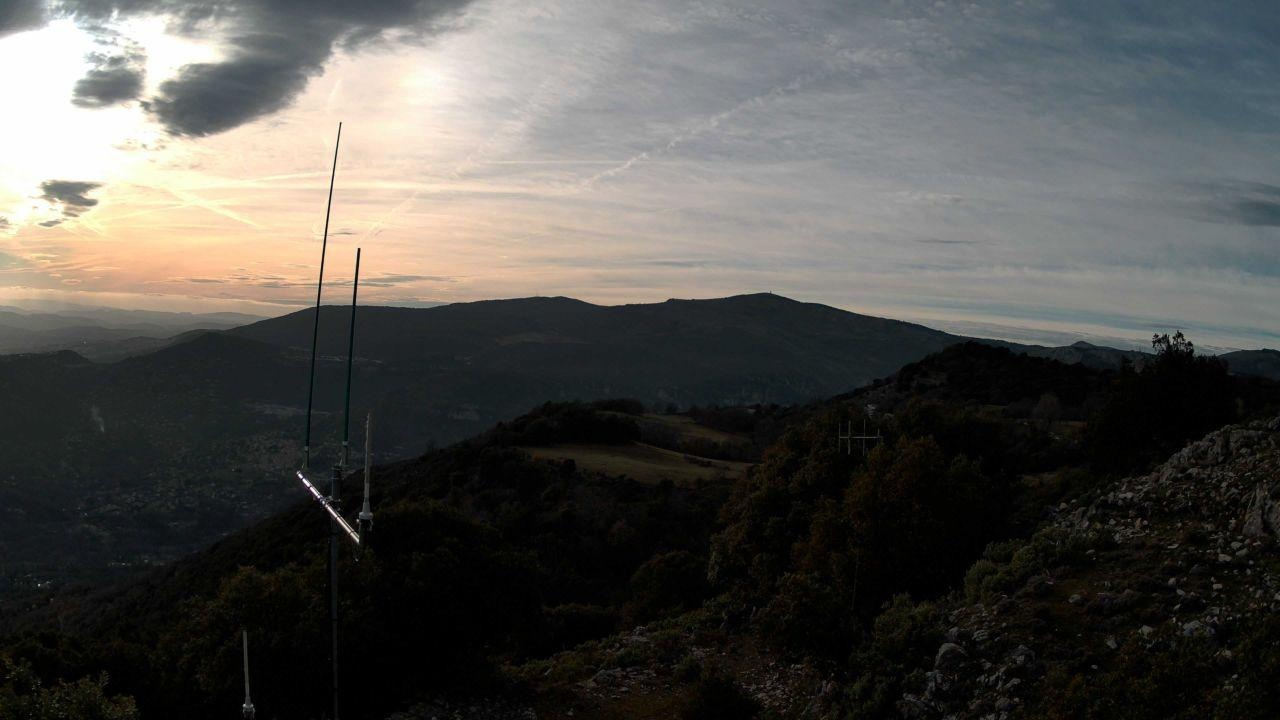
Fire: no
Smoke: yes